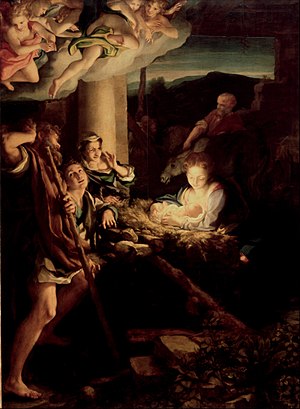
Correggio
Correggio, Natten, 1522 - 1530, Gemäldegalerie Alte Meister.
Antonio Allegri Correggio, kaldet Correggio var en italiensk maler.